Vladimir Vasilyev (writer)

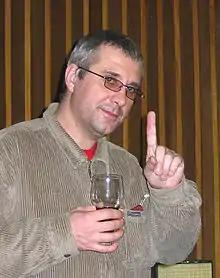
Vasilyev in 2006

Vladimir Nikolaevich Vasilyev (born August 8, 1967) is a Russian science fiction writer and musician.